Pooparika Varugirom

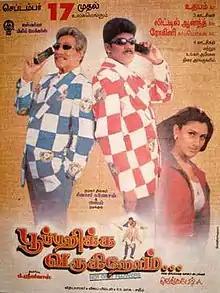
Theatrical release poster

Pooparika Varugirom is a 1999 Indian Tamil-language drama film directed by A. Venkatesh. The film stars Sivaji Ganesan, Ajay and Malavika, whilst Raghuvaran and M. N. Nambiar play supporting roles. This was Ganesan's last release. The film opened in September 1999 to negative reviews and did poorly at the box office. Despite failure at the box office, it got remade in Telugu as "Pelli Sambandham".